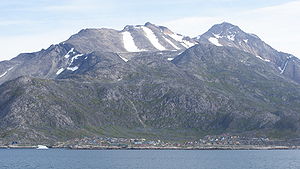
Arsuk
"Arsuk ""det elskede sted"" er en bygd i Sydgrønland beliggende ca. 134 km fra Paamiut ved Arsukfjorden. Bygden tilhører Paamiut Præstegæld og Sermersooq Kommune. Den ligger ved den nordlige indsejling til Arsukfjorden, helt ude ved havet i læ for nordenvinden ved foden af Arsukfjordens vartegn, det 1418 meter høje Kungnait fjeld.